Sequoyah

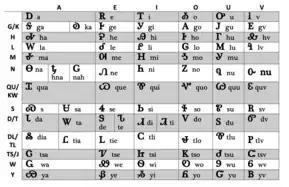
A syllabary chart read left to right

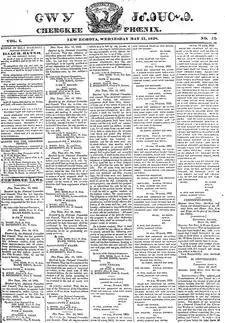
"Cherokee Phoenix", 1828

In 1825, the Cherokee Nation officially adopted the writing system, making them one of the first indigenous groups to have a functional written language. By the end of the year, the Bible and hymns were translated into Cherokee. In 1826, the Cherokee National Council commissioned George Lowrey and David Brown to translate and print eight copies of the laws of the Cherokee Nation in the Cherokee language.